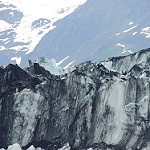
Scene: Outdoor